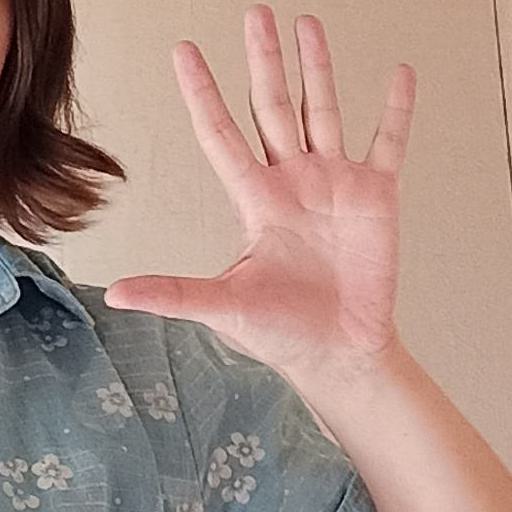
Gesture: palm